60th Air Mobility Wing

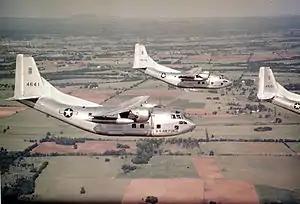
376th Troop Carrier Squadron, C-123B Providers, Dreux-Louvilliers Air Base, France, 1957

At this time, the wing had no tactical mission. On 2 June 1951, the wing replaced the 61st Troop Carrier Wing at Rhein-Main Air Base, where the 60th had been stationed on detached service. At this time, the 60th TCW resumed a tactical role and assumed responsibility for controlling all US tactical airlift resources in Europe. The 60th TCW provided logistic airlift services to US and Allied forces in Europe while maintaining host unit responsibilities at Rhein-Main. Operating the C-82 Packet, C-119 Flying Boxcar, and C-47 Skytrain aircraft, the wing participated in countless exercises and provided air transportability training to US Army units.